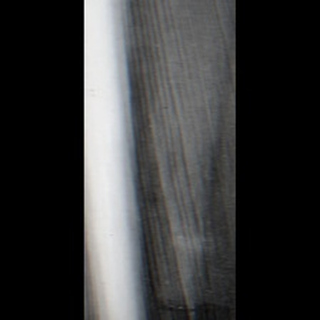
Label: healthy_sugarcane